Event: Nepal Earthquake
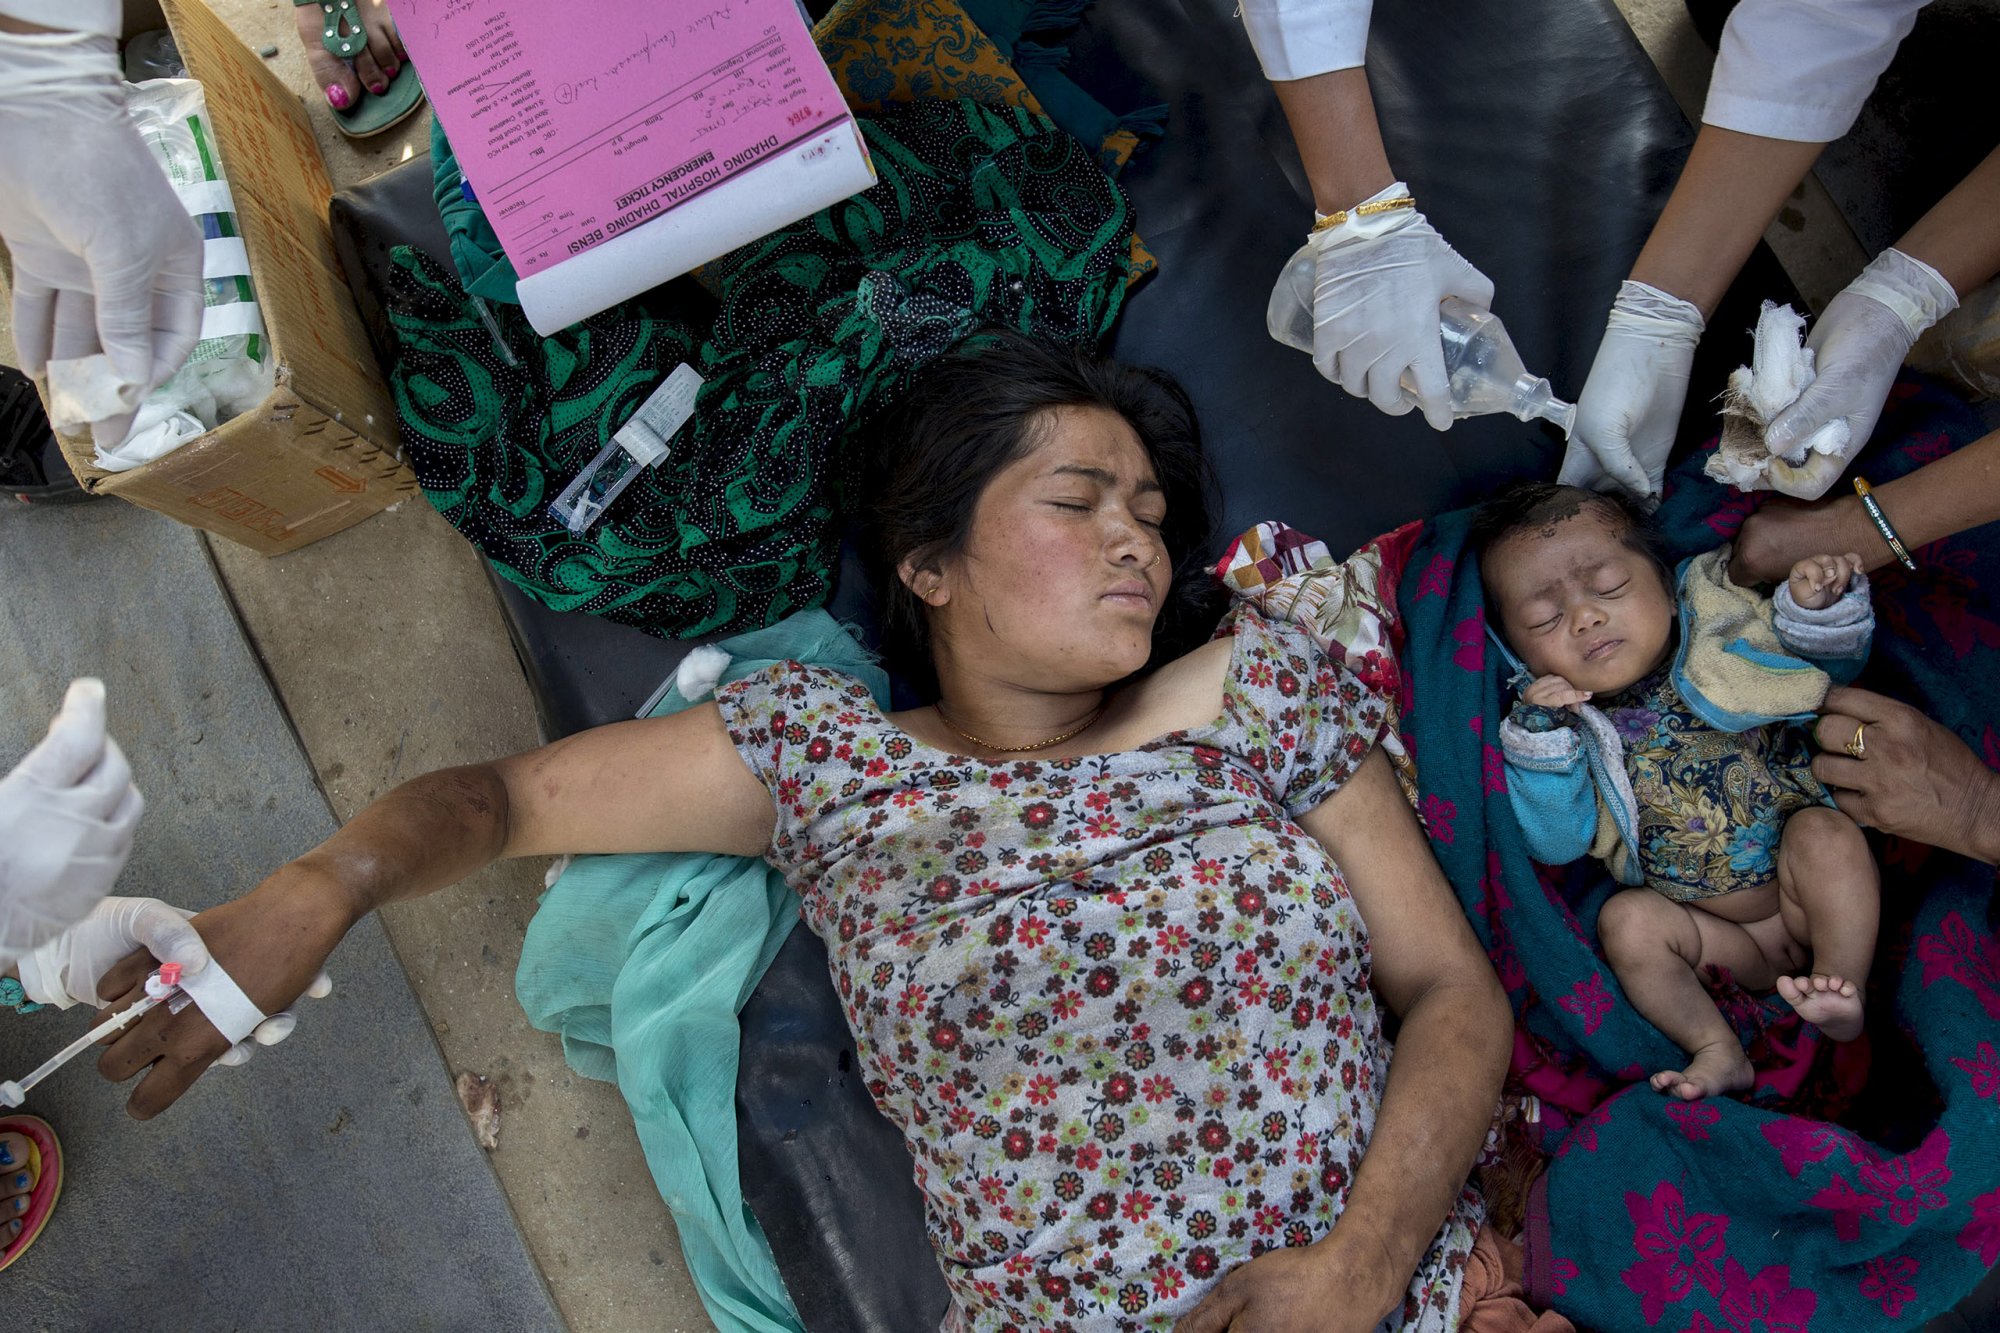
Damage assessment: no_damage